Rock art in Iran

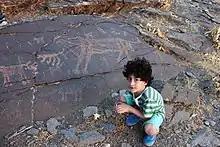
Curious boy sitting near petroglyphs

Pictographs that contain pictures drawn by pigments like smut, crystallized blood, ochre, that were employed by binders like animal fats, blood, seed oil and organic compounds, or a mixture of all materials mentioned above. Lorestan has the most and oldest pictographs in Iran. Yafteh cave in Lorestan has pictographs dating back to 40,000 years ago. Compared to petroglyphs, pictographs in Iran are scarce and rare.